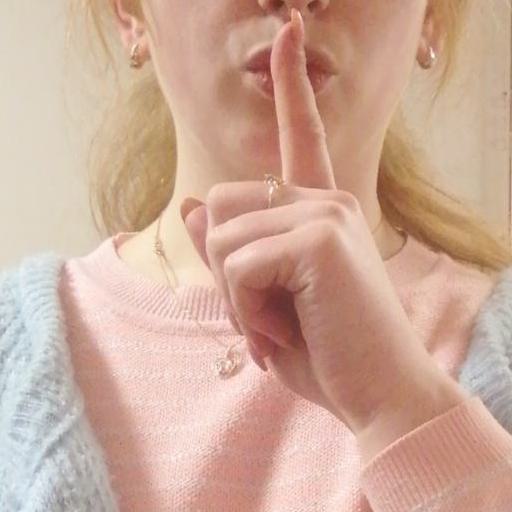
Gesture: mute